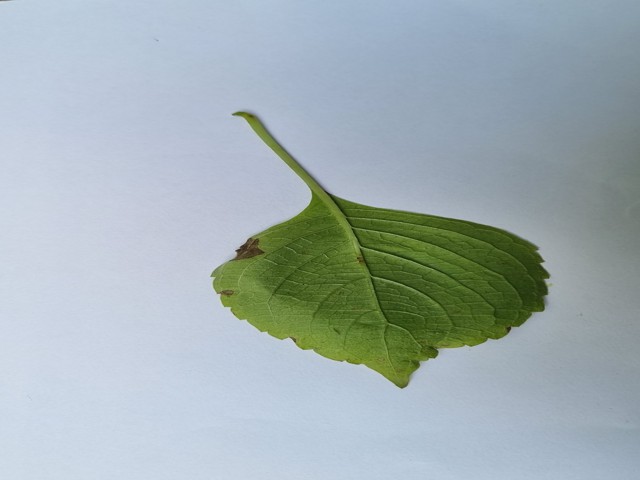
Plant: ramtulsi